Mount Adams (Washington)

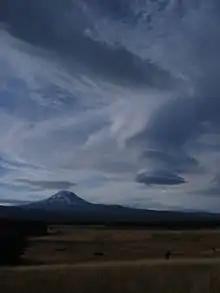
Towering lenticular clouds over Mount Adams

By April, there is, on average, of snow on the ground at Potato Hill. The average monthly snow depth at Potato Hill has not changed much from the records collected from 1950 to 1976, with only a small decrease in January, February, and May and a small increase in March and April. Records from Council Pass and Divide Meadow also show depth increasing throughout the winter, peaking in April. These two stations average a greater amount of snow than Potato Hill, with an average of at Council Pass and at Divide Meadow by April. Divide Meadow generally receives the most snow, with a record depth of in 1972. The snowpack at Potato Hill starts building in late October to early November and the last of the snow generally melts by the beginning of June, but occasionally lingers into July.